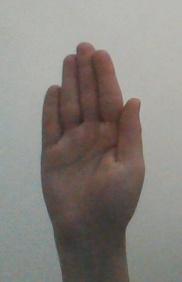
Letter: seen